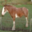
Label: horse